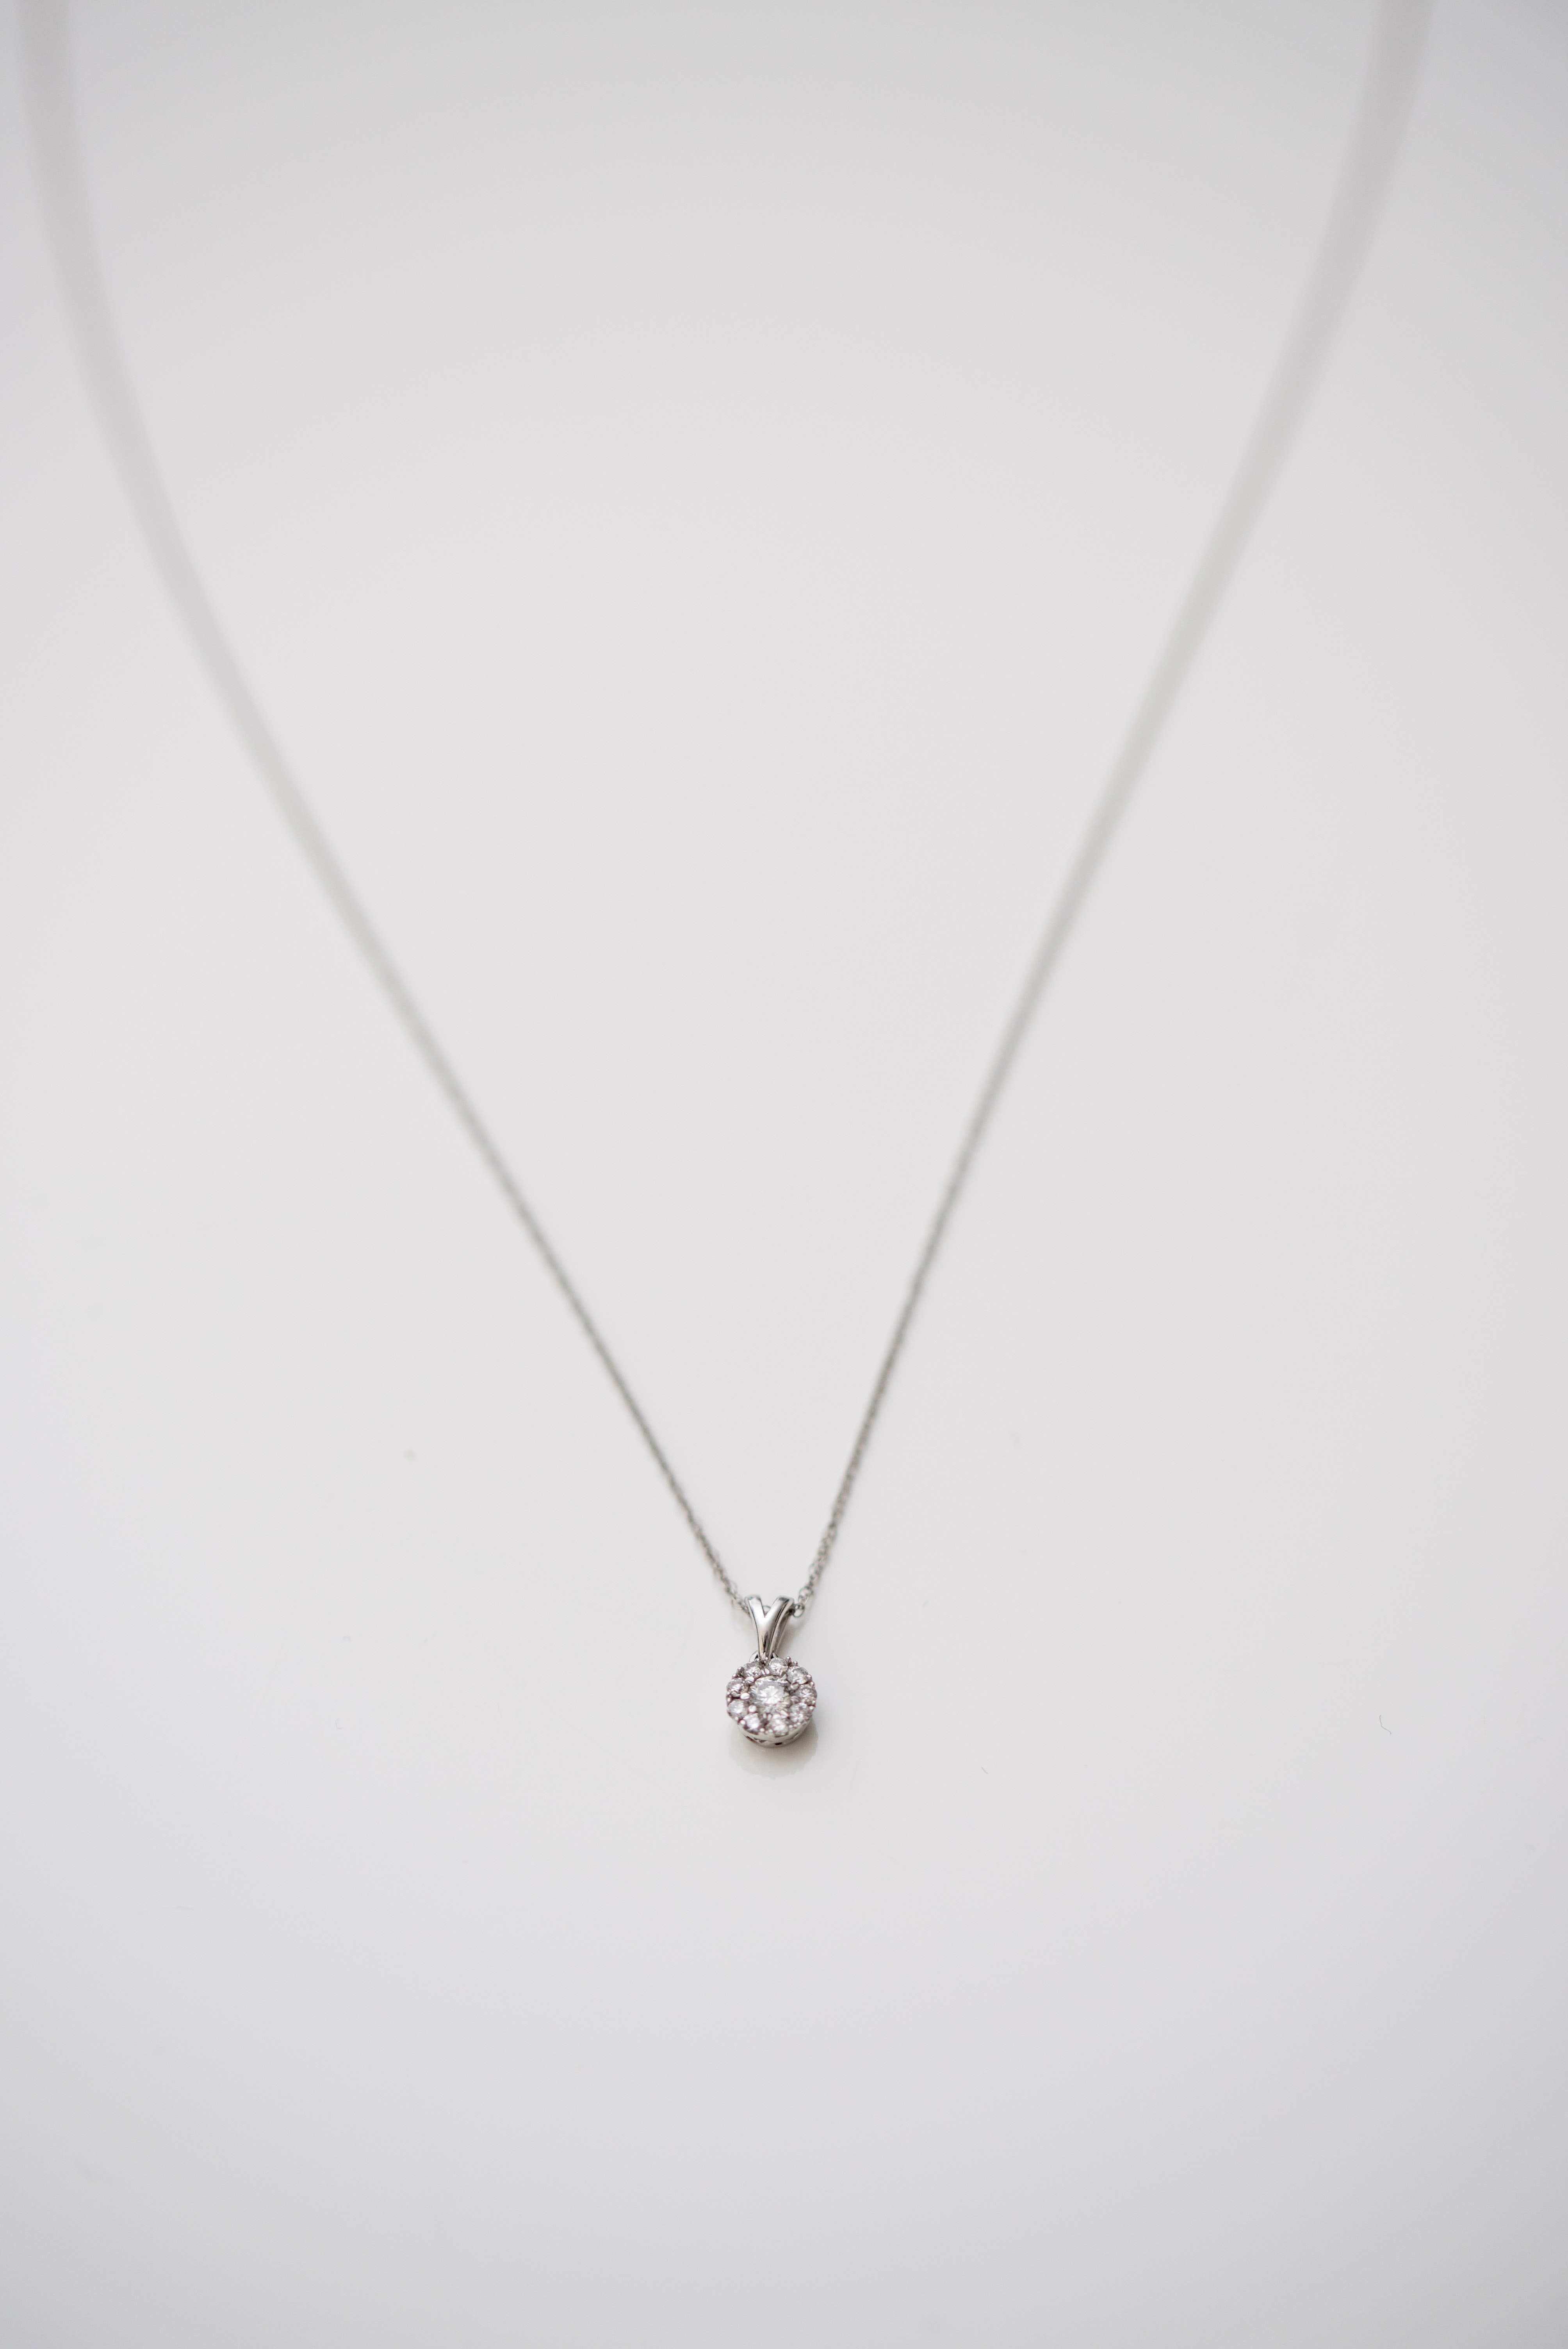
jewellery, necklace, pendant, fashion accessory, chain, body jewelry, locket, silver, jewelry making